Curtis and Davis Architects and Engineers

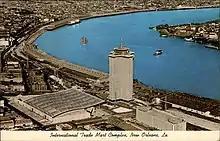
The Rivergate Convention Center is on the lower left in this aerial view.

Davis was born and raised in New Orleans. He earned a bachelor's degree in architecture at Tulane University in 1942 and a master's degree in architecture at Harvard University. There he studied under Walter Gropius who was a leader in the International Style of architectural design. Davis then worked briefly for architect and industrial designer Eero Saarinen in Michigan. He expressed the idea that significant buildings should be enduring and not simply designed to last 30 years or less.